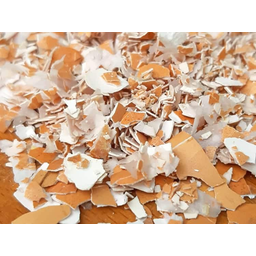
Label: trash